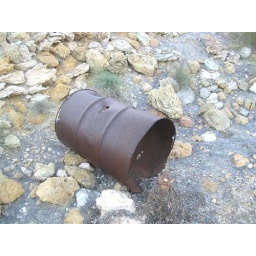
Malta: An old empty rusty drum laying by the rock at Ras il-Wahx in Malta.